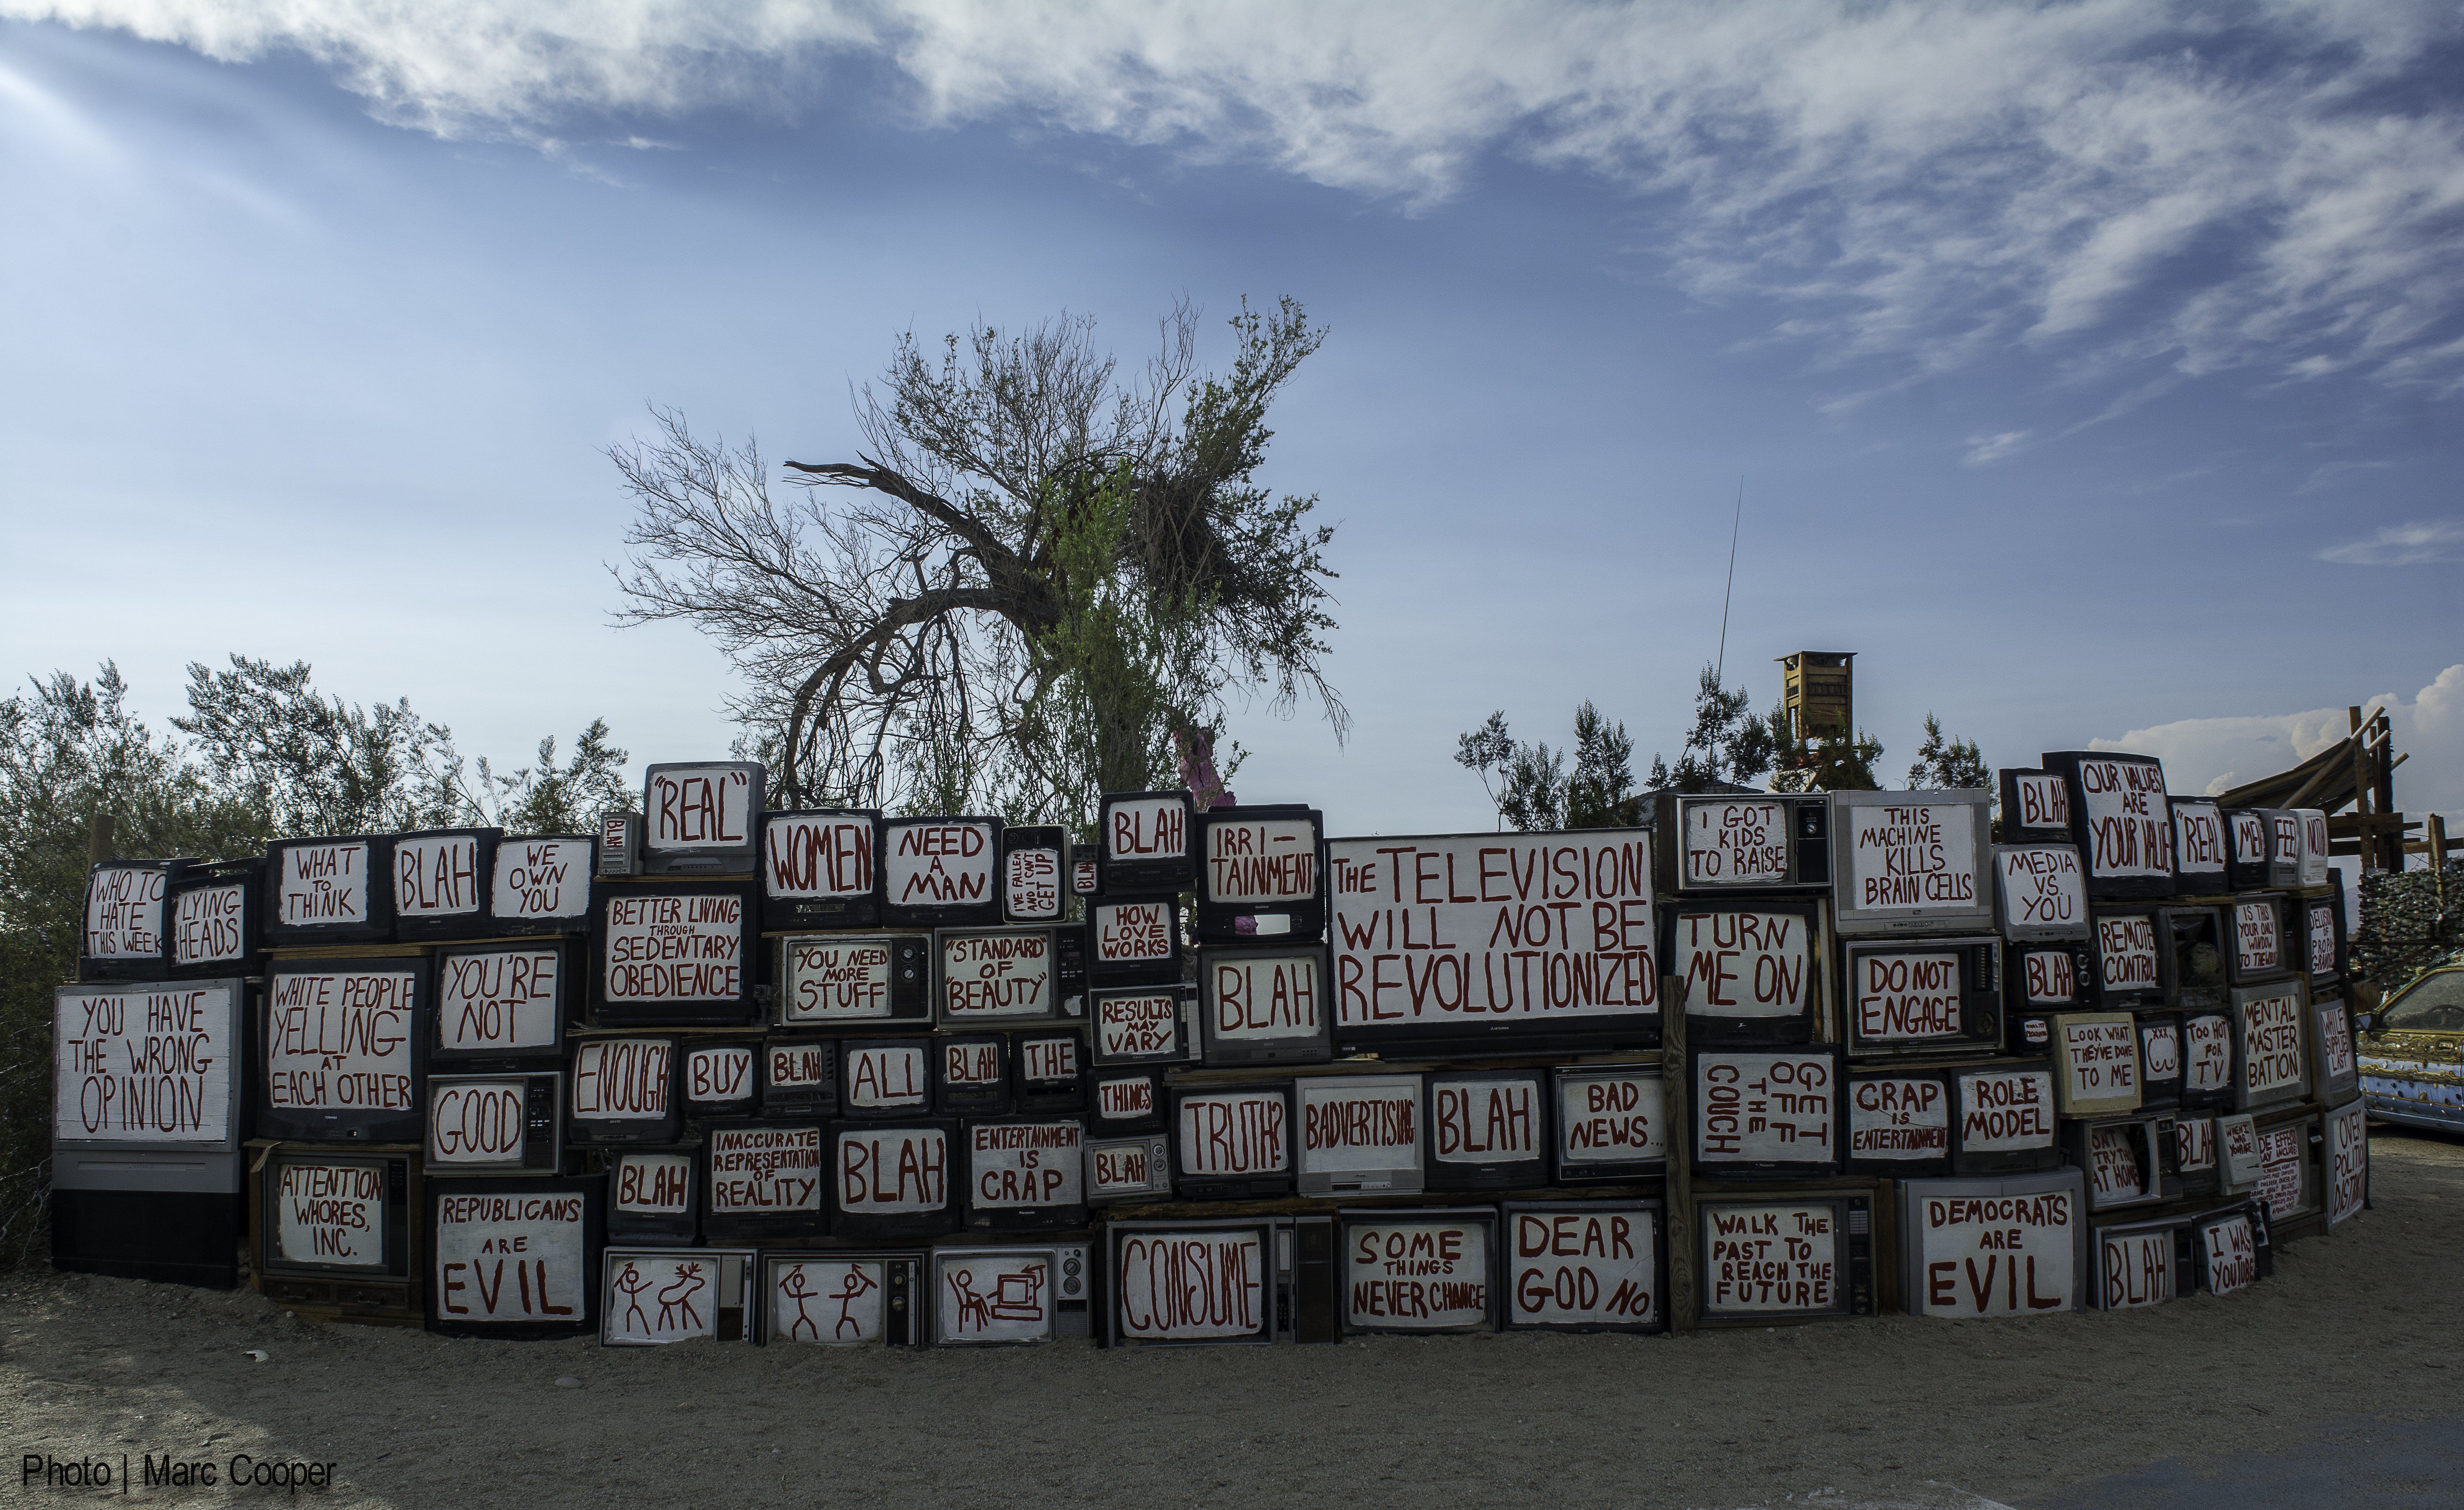
town, city, wall, waterway, slabcity, chasterus, eastjesus, urban area